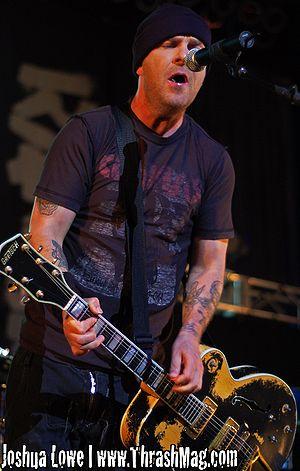
Rancid est un groupe de punk rock américain, originaire de Berkeley, en Californie. Formé en 1991, le groupe est reconnu pour avoir contribué, avec les groupes Green Day et The Offspring, à ramener le punk rock sur l'avant-scène musicale aux États-Unis durant les années 1990.